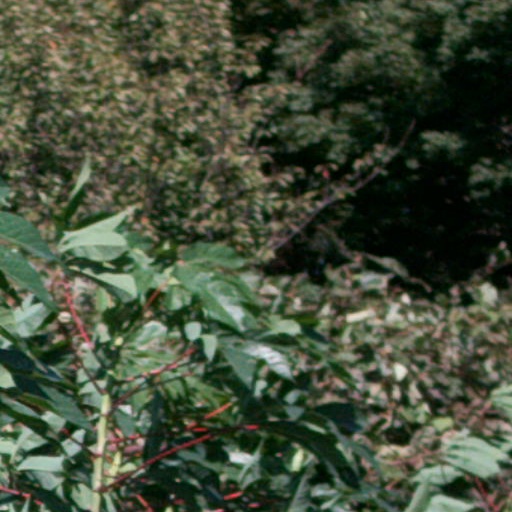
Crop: cassava